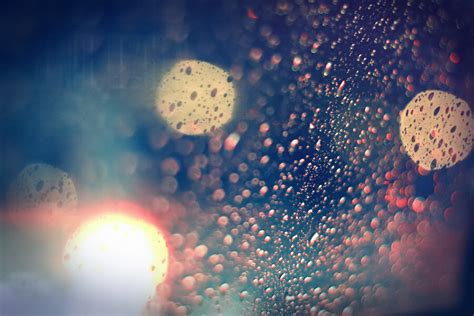
Weather: rain or strom